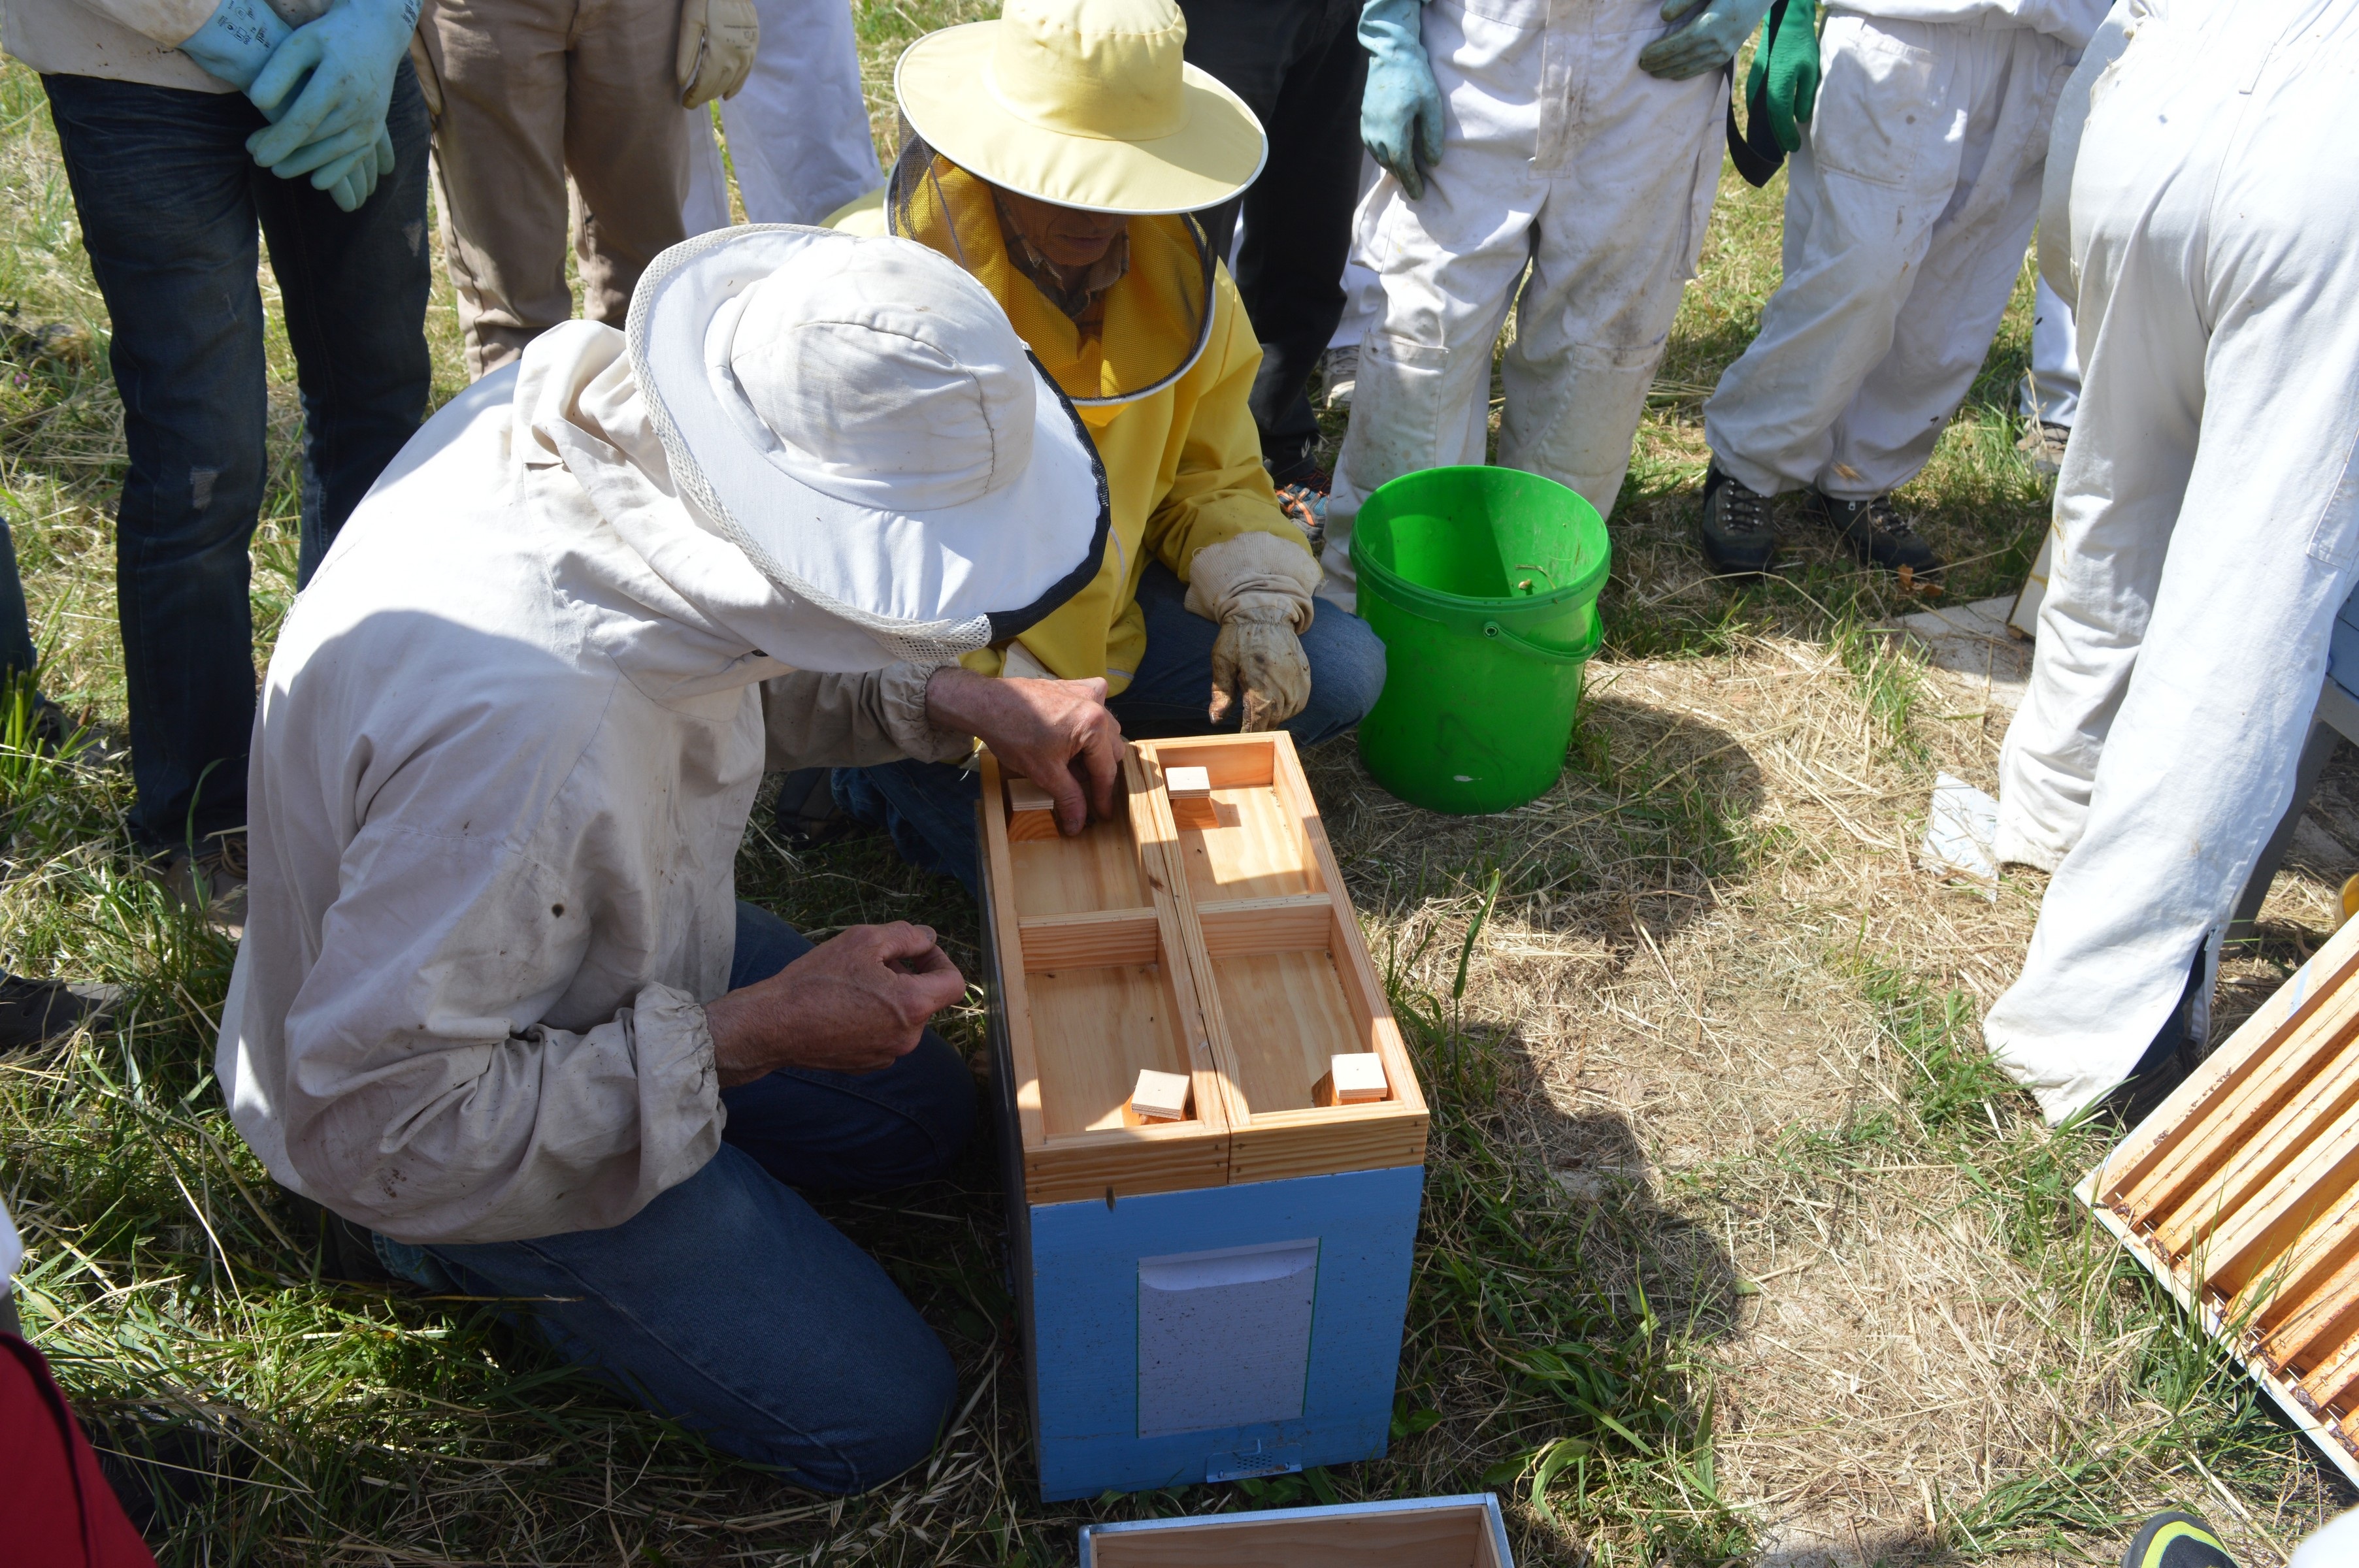
insect, biology, invertebrate, beekeeper, bee, beehive, pollinator, ruchette, dadant frames, several entries, membrane winged insect